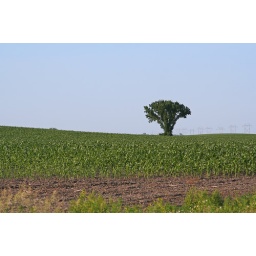
A lone vine-covered tree sits in the middle of a corn field near Bloom, North Dakota.